Phoenix Racing (NASCAR team)

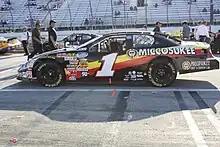
2009 No. 1 Nationwide car

For 2013, the team returned full-time, fielding a number of different drivers. The team signed Guy Roofing, a company from the team's hometown of Spartanburg, South Carolina, as the sponsor for the Daytona 500 and two other early season races. Regan Smith drove the car in the 500 to a strong seventh-place finish, and would run five other races that season with a best finish of sixth. Allmendinger ran 9 races, including running the retro Country Time scheme Phoenix had run in the past, with three top 15 finishes all in his first four starts. Austin Dillon ran four races, and Ryan Truex made his series debut at Bristol in the fall. Bobby Labonte, Owen Kelly, Mike Bliss, Jacques Villeneuve, and Brendan Gaughan would all make single starts for the team in 2013.